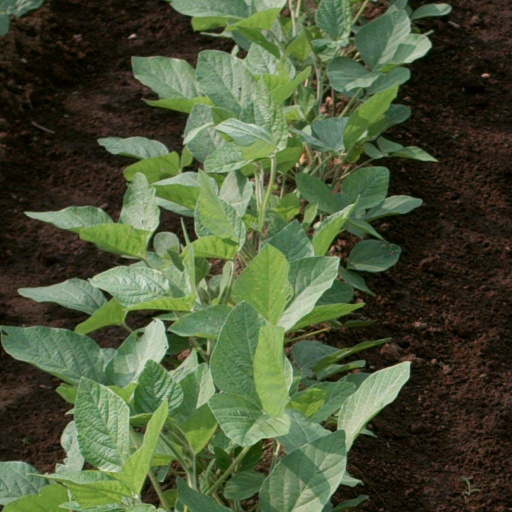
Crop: soybean